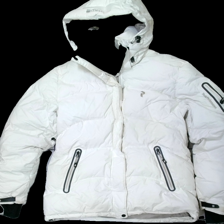
View: front
Type: Winter jacket
Category: Ladies
Brand: Peak Performance
Colors: White
Material: 100% nylone
Cut: Regular
Size: L
Season: Winter
Stains: Major
Damage location: bottom center
Damage 2 location: top right
Damage 3 location: middle center
Price range: <50
Recommended usage: Export
Description: vit vinterjacka, fläckar över hela